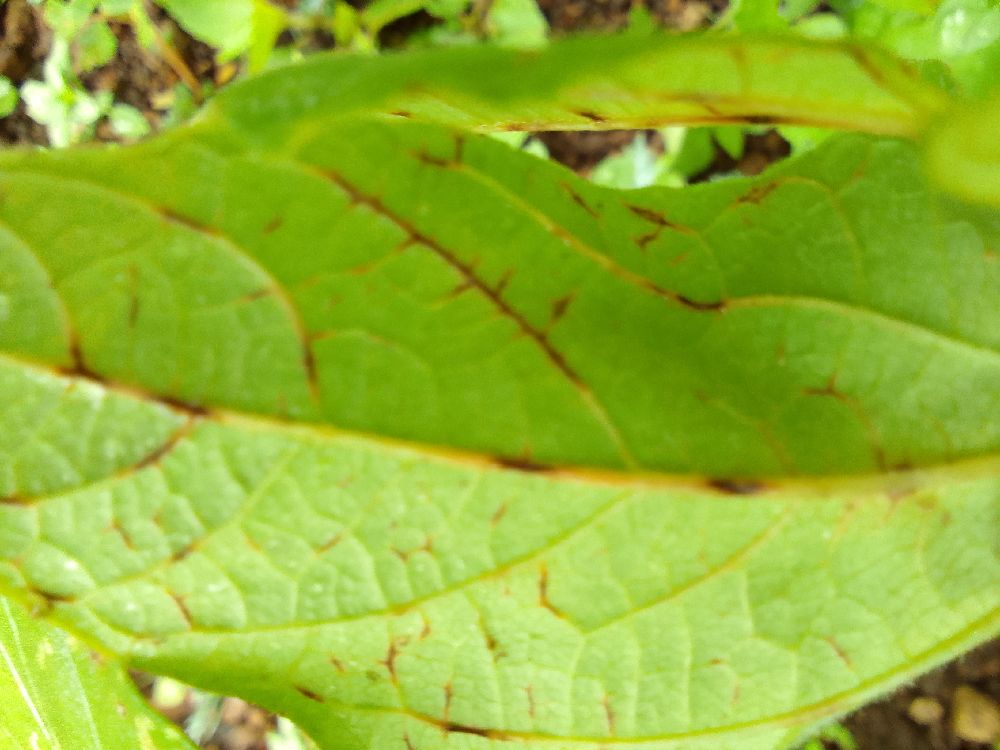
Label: anthracnose